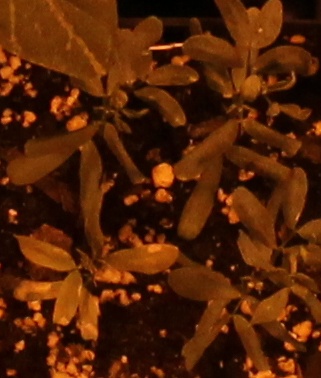
Label: Lentil